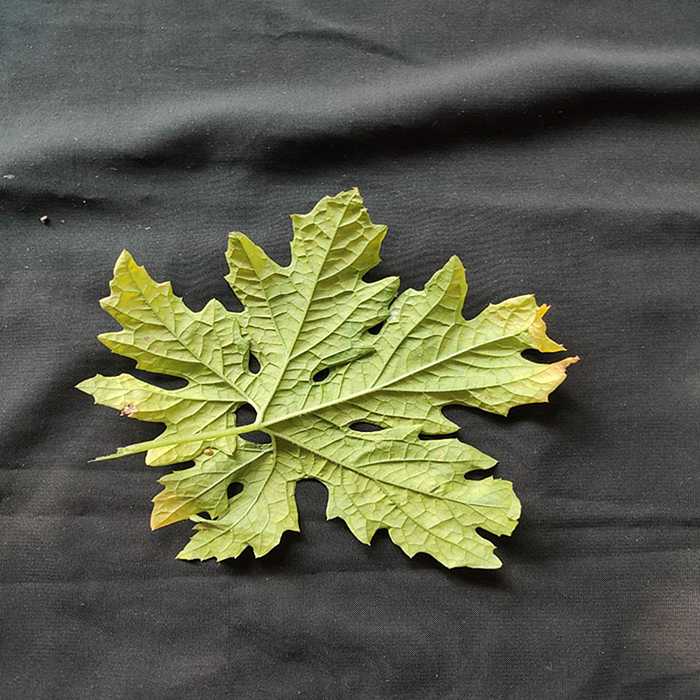
Plant: Bitter Gourd
Label: Mosaic virus